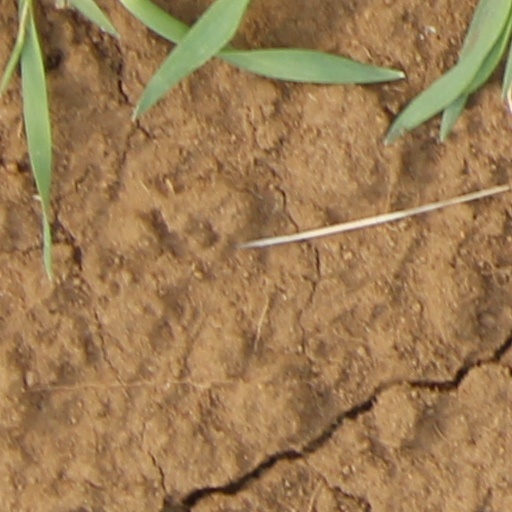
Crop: wheat